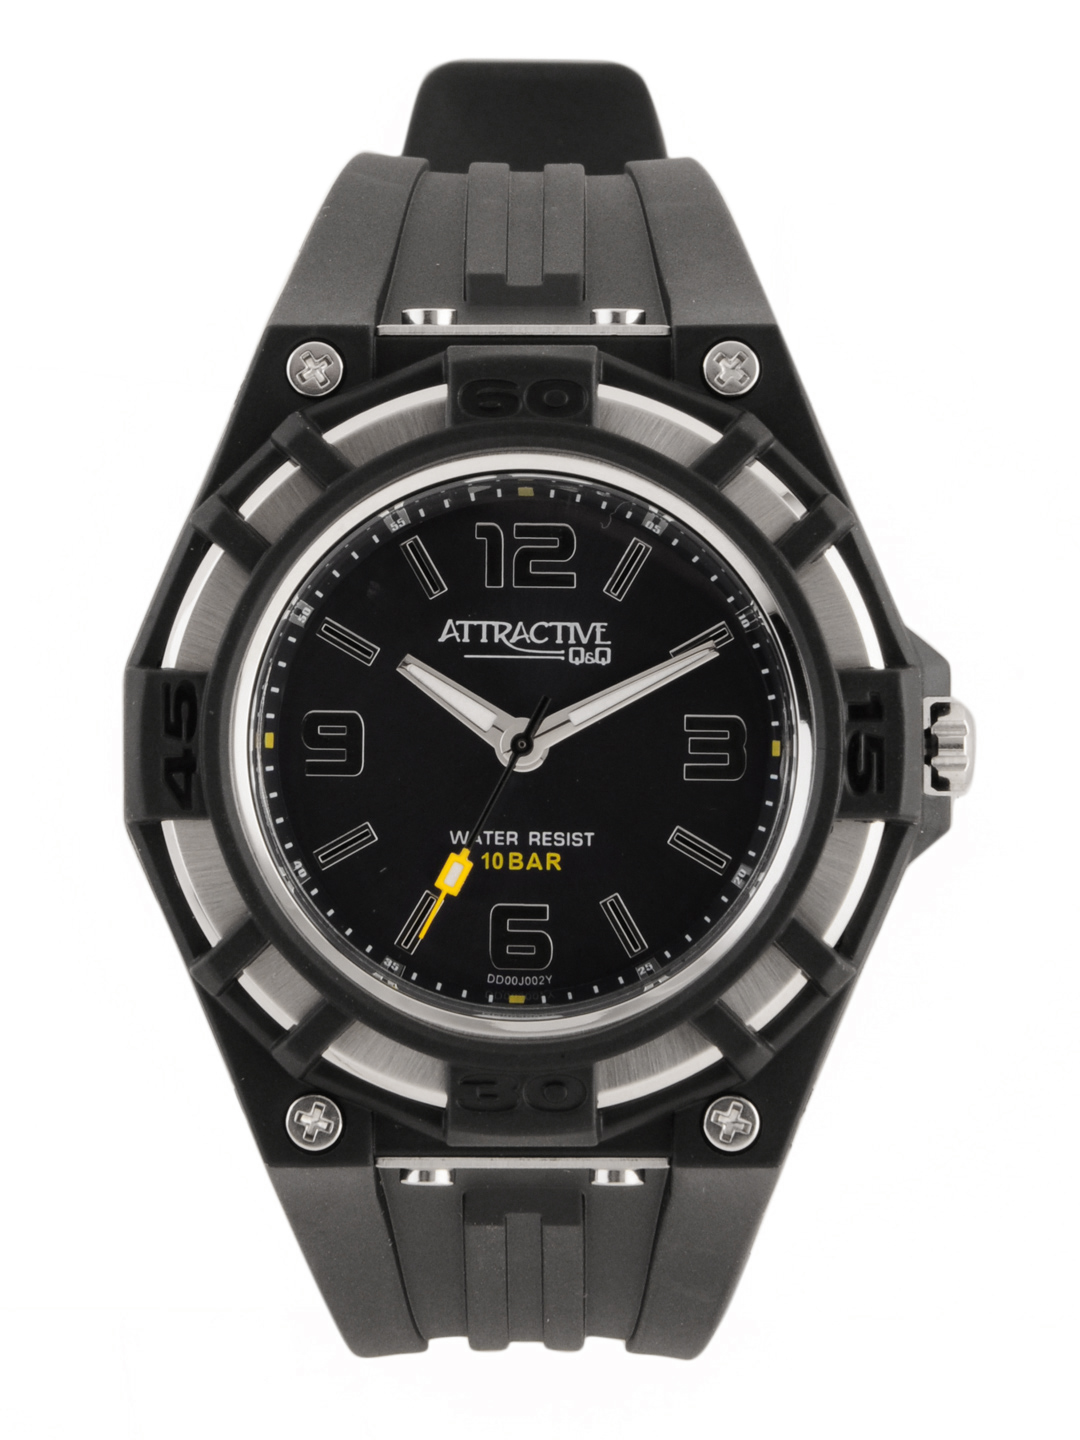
Q&Q Men Black Watch
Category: Accessories / Watches / Watches
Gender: Men
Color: Black
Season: Winter 2016
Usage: Casual